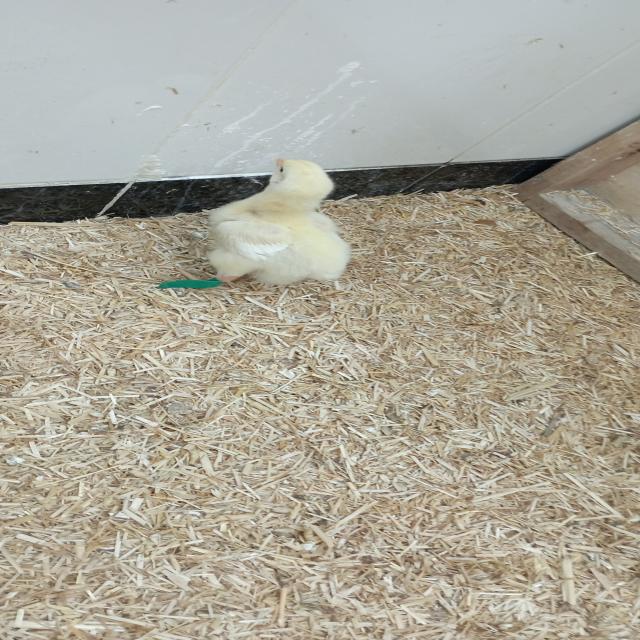
Weight: 219 g